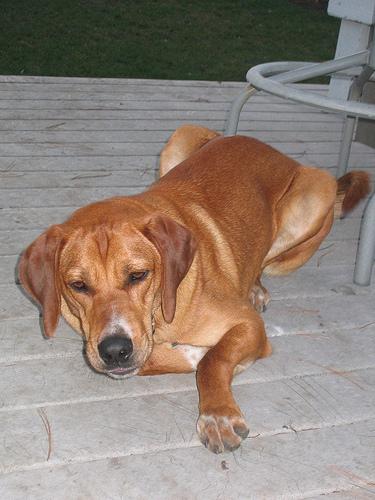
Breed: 207-n000045-redbone